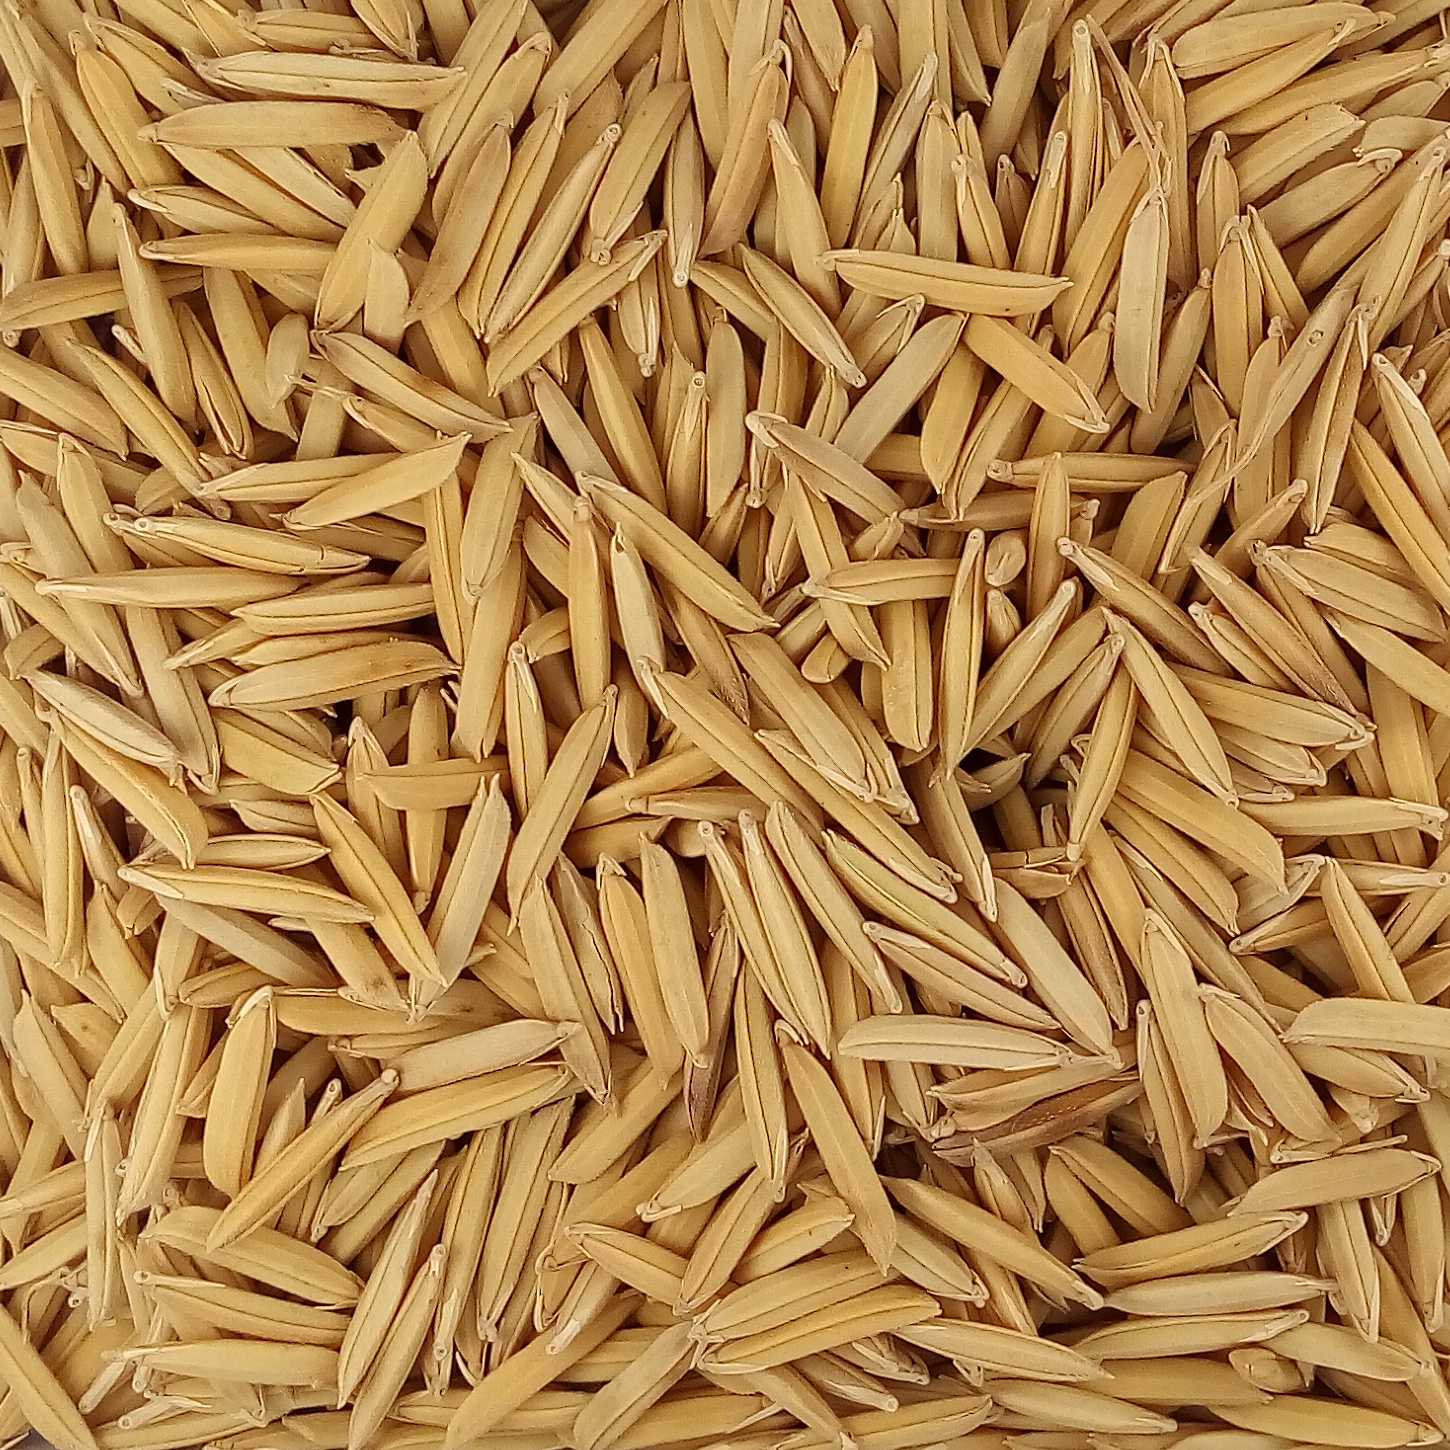
Rice seed variety: 1509